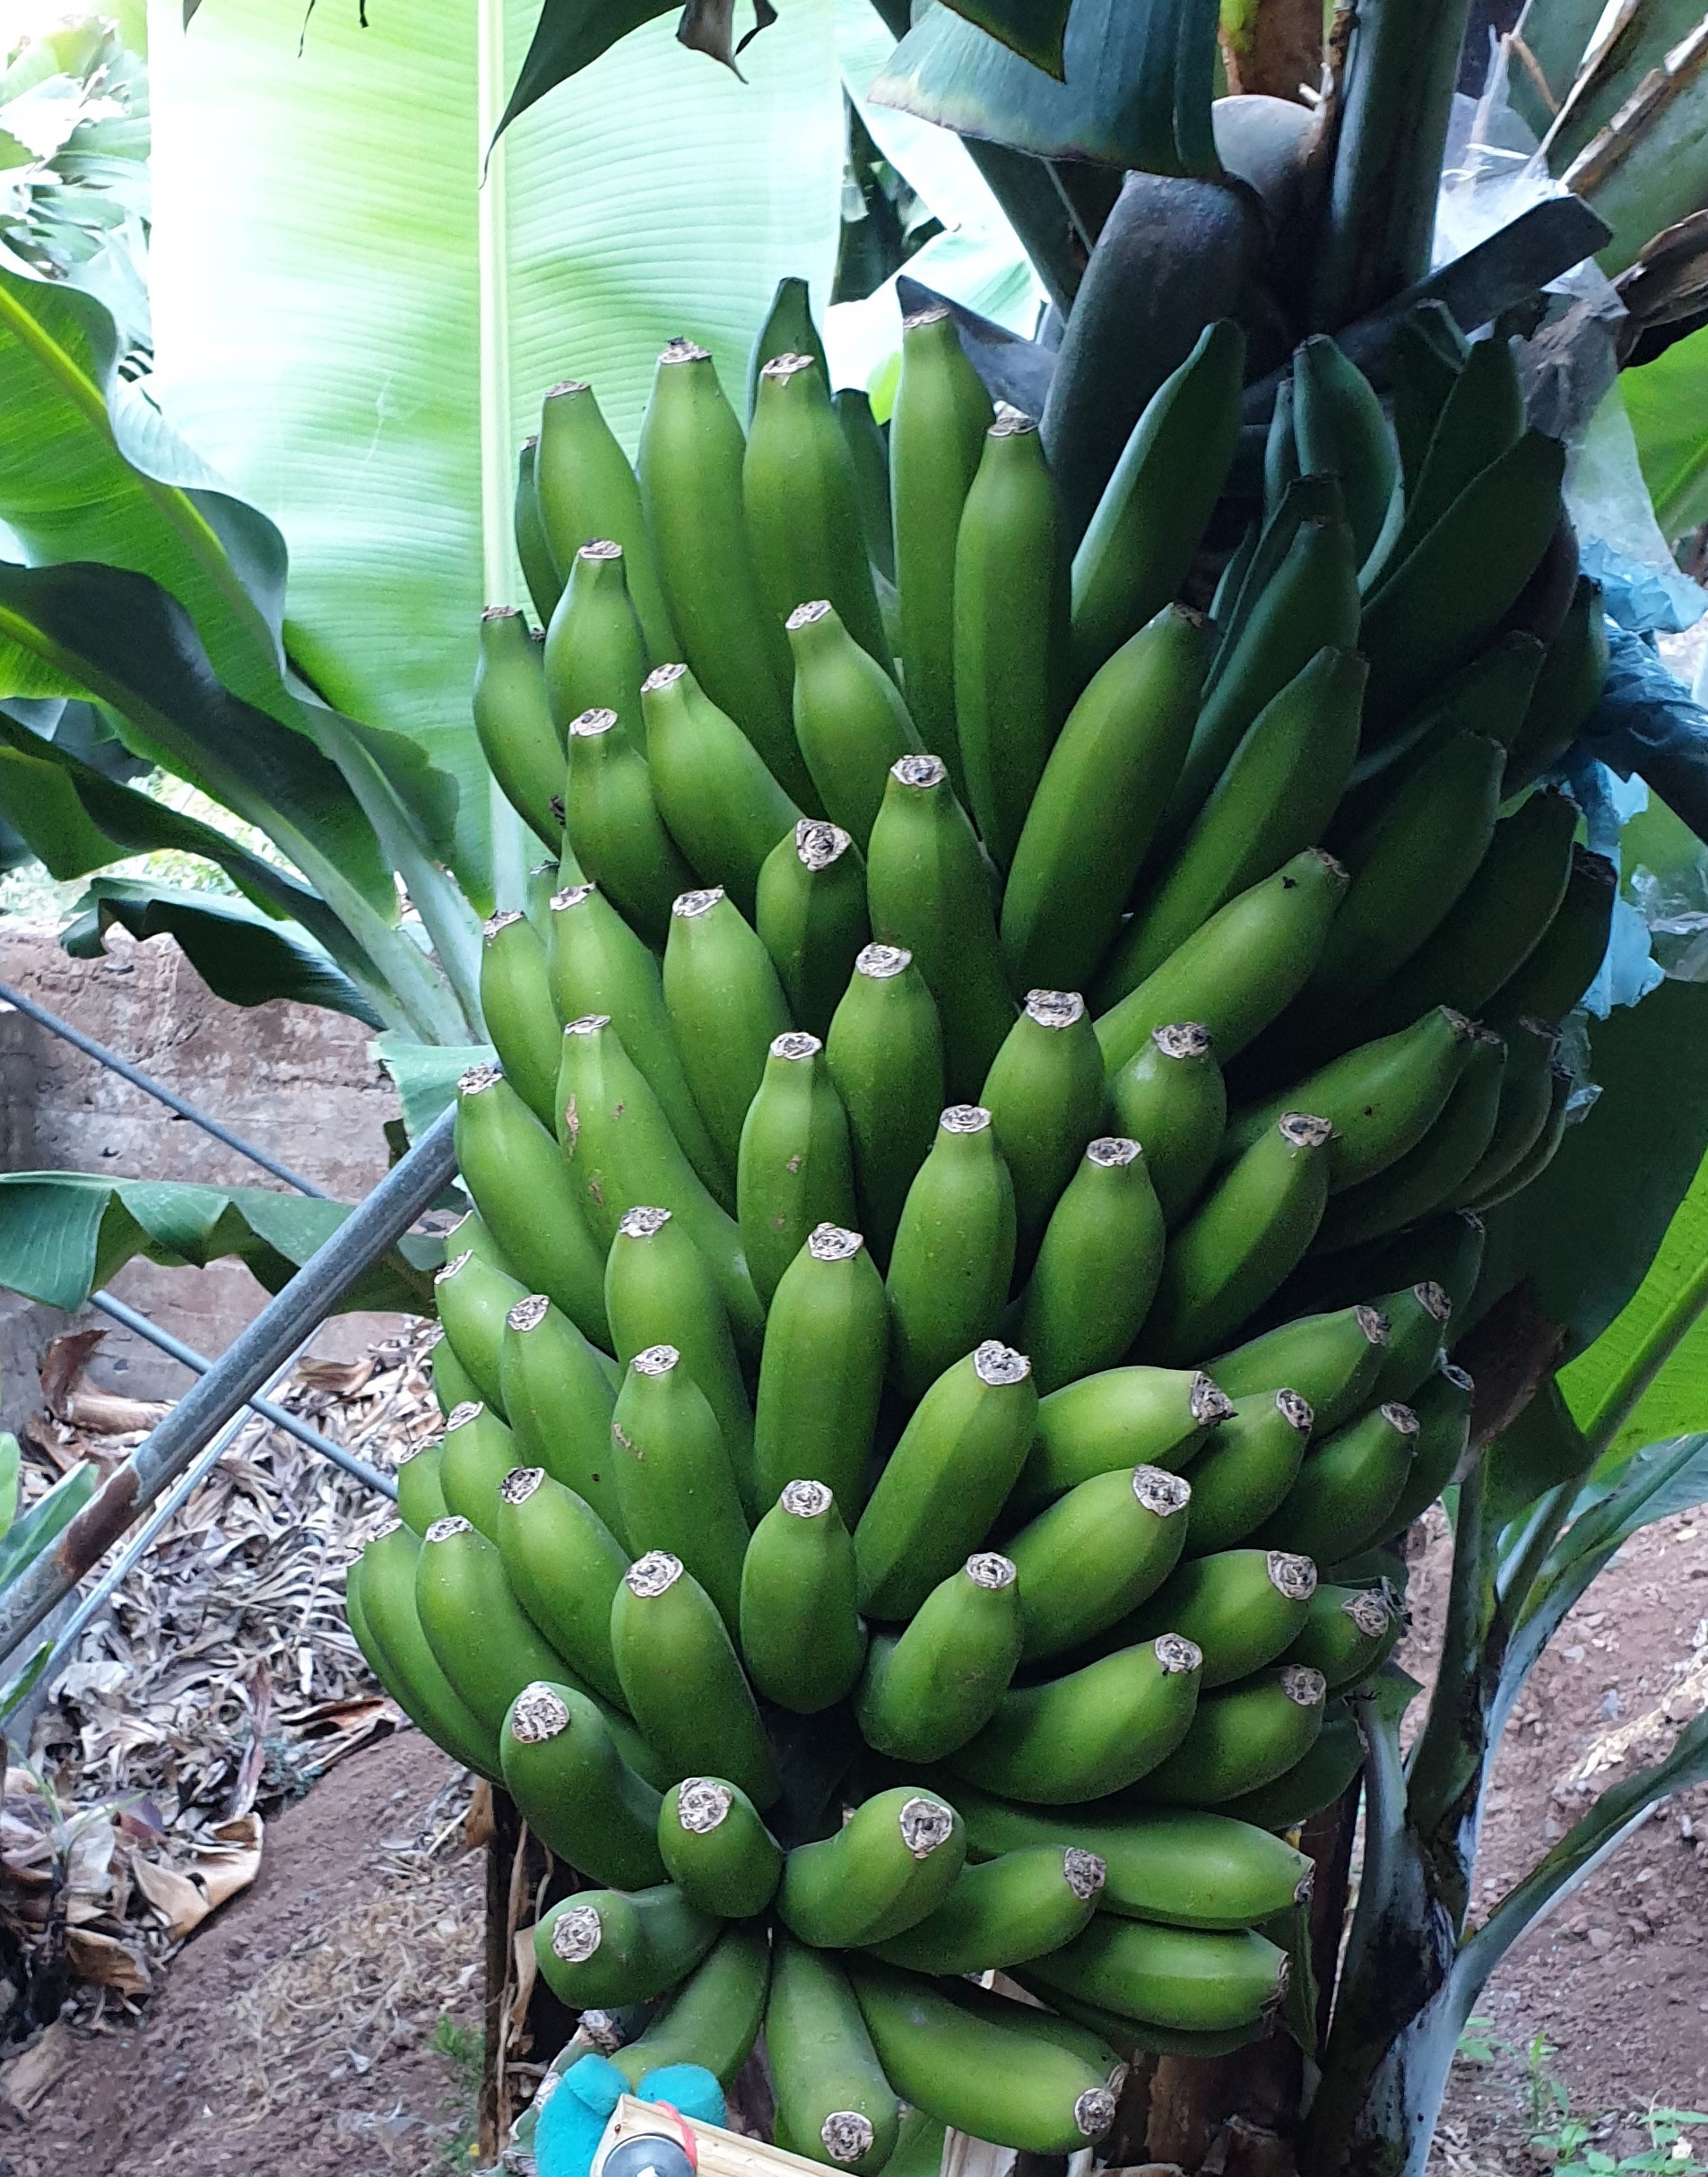
Label: Cut